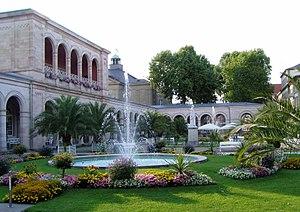
Bad Kissingen est une ville d'Allemagne renommée pour son thermalisme, chef-lieu de l'arrondissement de Bad Kissingen, dans le district de Basse-Franconie, au nord de l'État libre de la Bavière. Elle est située dans le massif de la Rhön.